The Kallikak Family

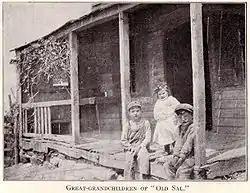
A set of Kallikak children on the "feeble-minded" side of the family

On the "normal" side of the Kallikak family tree, the children Martin had with his wife and their descendants all ended up prosperous, intelligent, and morally upstanding. They were lawyers, ministers, and doctors. None were "feeble-minded". Goddard concluded from this that intelligence, sanity, and morality were hereditary, and every effort should be undertaken to keep the 'feeble-minded' from procreating, with the overall goal of potentially ending 'feeble-mindedness' and its accompanying traits. The damage from even one dalliance between a young man and a "feeble-minded" woman could create generations and generations worth of crime and poverty, with its members eventually living off the generosity of the state (and consequently taxpayers), Goddard argued. His work contains intricately constructed family trees, showing near-perfect Mendelian ratios in the inheritance of negative and positive traits.